Black horror

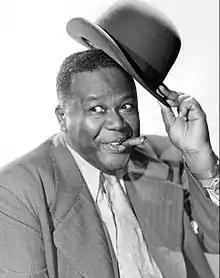
The 1940 film "Son of Ingagi", written by Spencer Williams Jr. ("pictured"), has been described as one of the first Black horror films for its all-Black cast and fleshed out Black characters.

Before the first Black horror films were created, American horror films scarcely featured Black actors. Those that did often did so mockingly or depicted them as primitive in the vein of D.W. Griffith's 1915 film "The Birth of a Nation". Black actors occasionally appeared in lead roles in horror films, such as Joel Fluellen's role of Arobi in the 1957 film "Monster from Green Hell" or Georgette Harvey's role of Mandy in the 1934 film "Chloe, Love Is Calling You", or in voodoo films like "Ouanga" (1936), which starred Fredi Washington as the mistress of a plantation owner, but even those roles were largely in the service of helping white characters. Black actors Willie Best and Eddie "Rochester" Anderson became well known in the 1930s for their servant roles in monster movies, in which they typically exaggeratedly bulged their eyes in shock before running away, but they often fed into racial stereotypes. According to Due, Black characters in horror films were often relegated to tropes such as the Magical Negro, Sacrificial Negro, or the Spiritual Guide. The 1922 Oscar Micheaux horror race film "The Dungeon" and the Spencer Williams Jr. films "Son of Ingagi" (1940), which was the first science fiction horror film to have an all-Black cast, and "The Blood of Jesus" (1941) are considered some of the earliest Black horror films. Ashlee Blackwell, a cowriter of the 2019 documentary film "", stated that "Son of Ingagi" "fully flesh[ing] out its black characters" was "revolutionary".